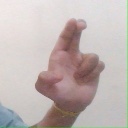
अक्षर: आ